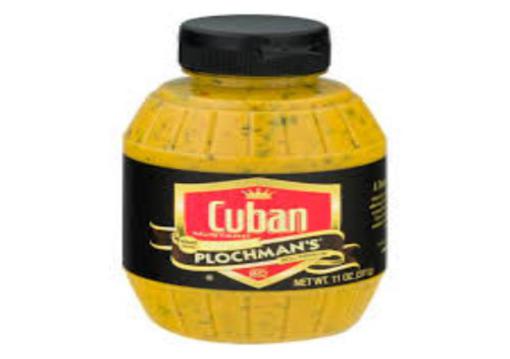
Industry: Food